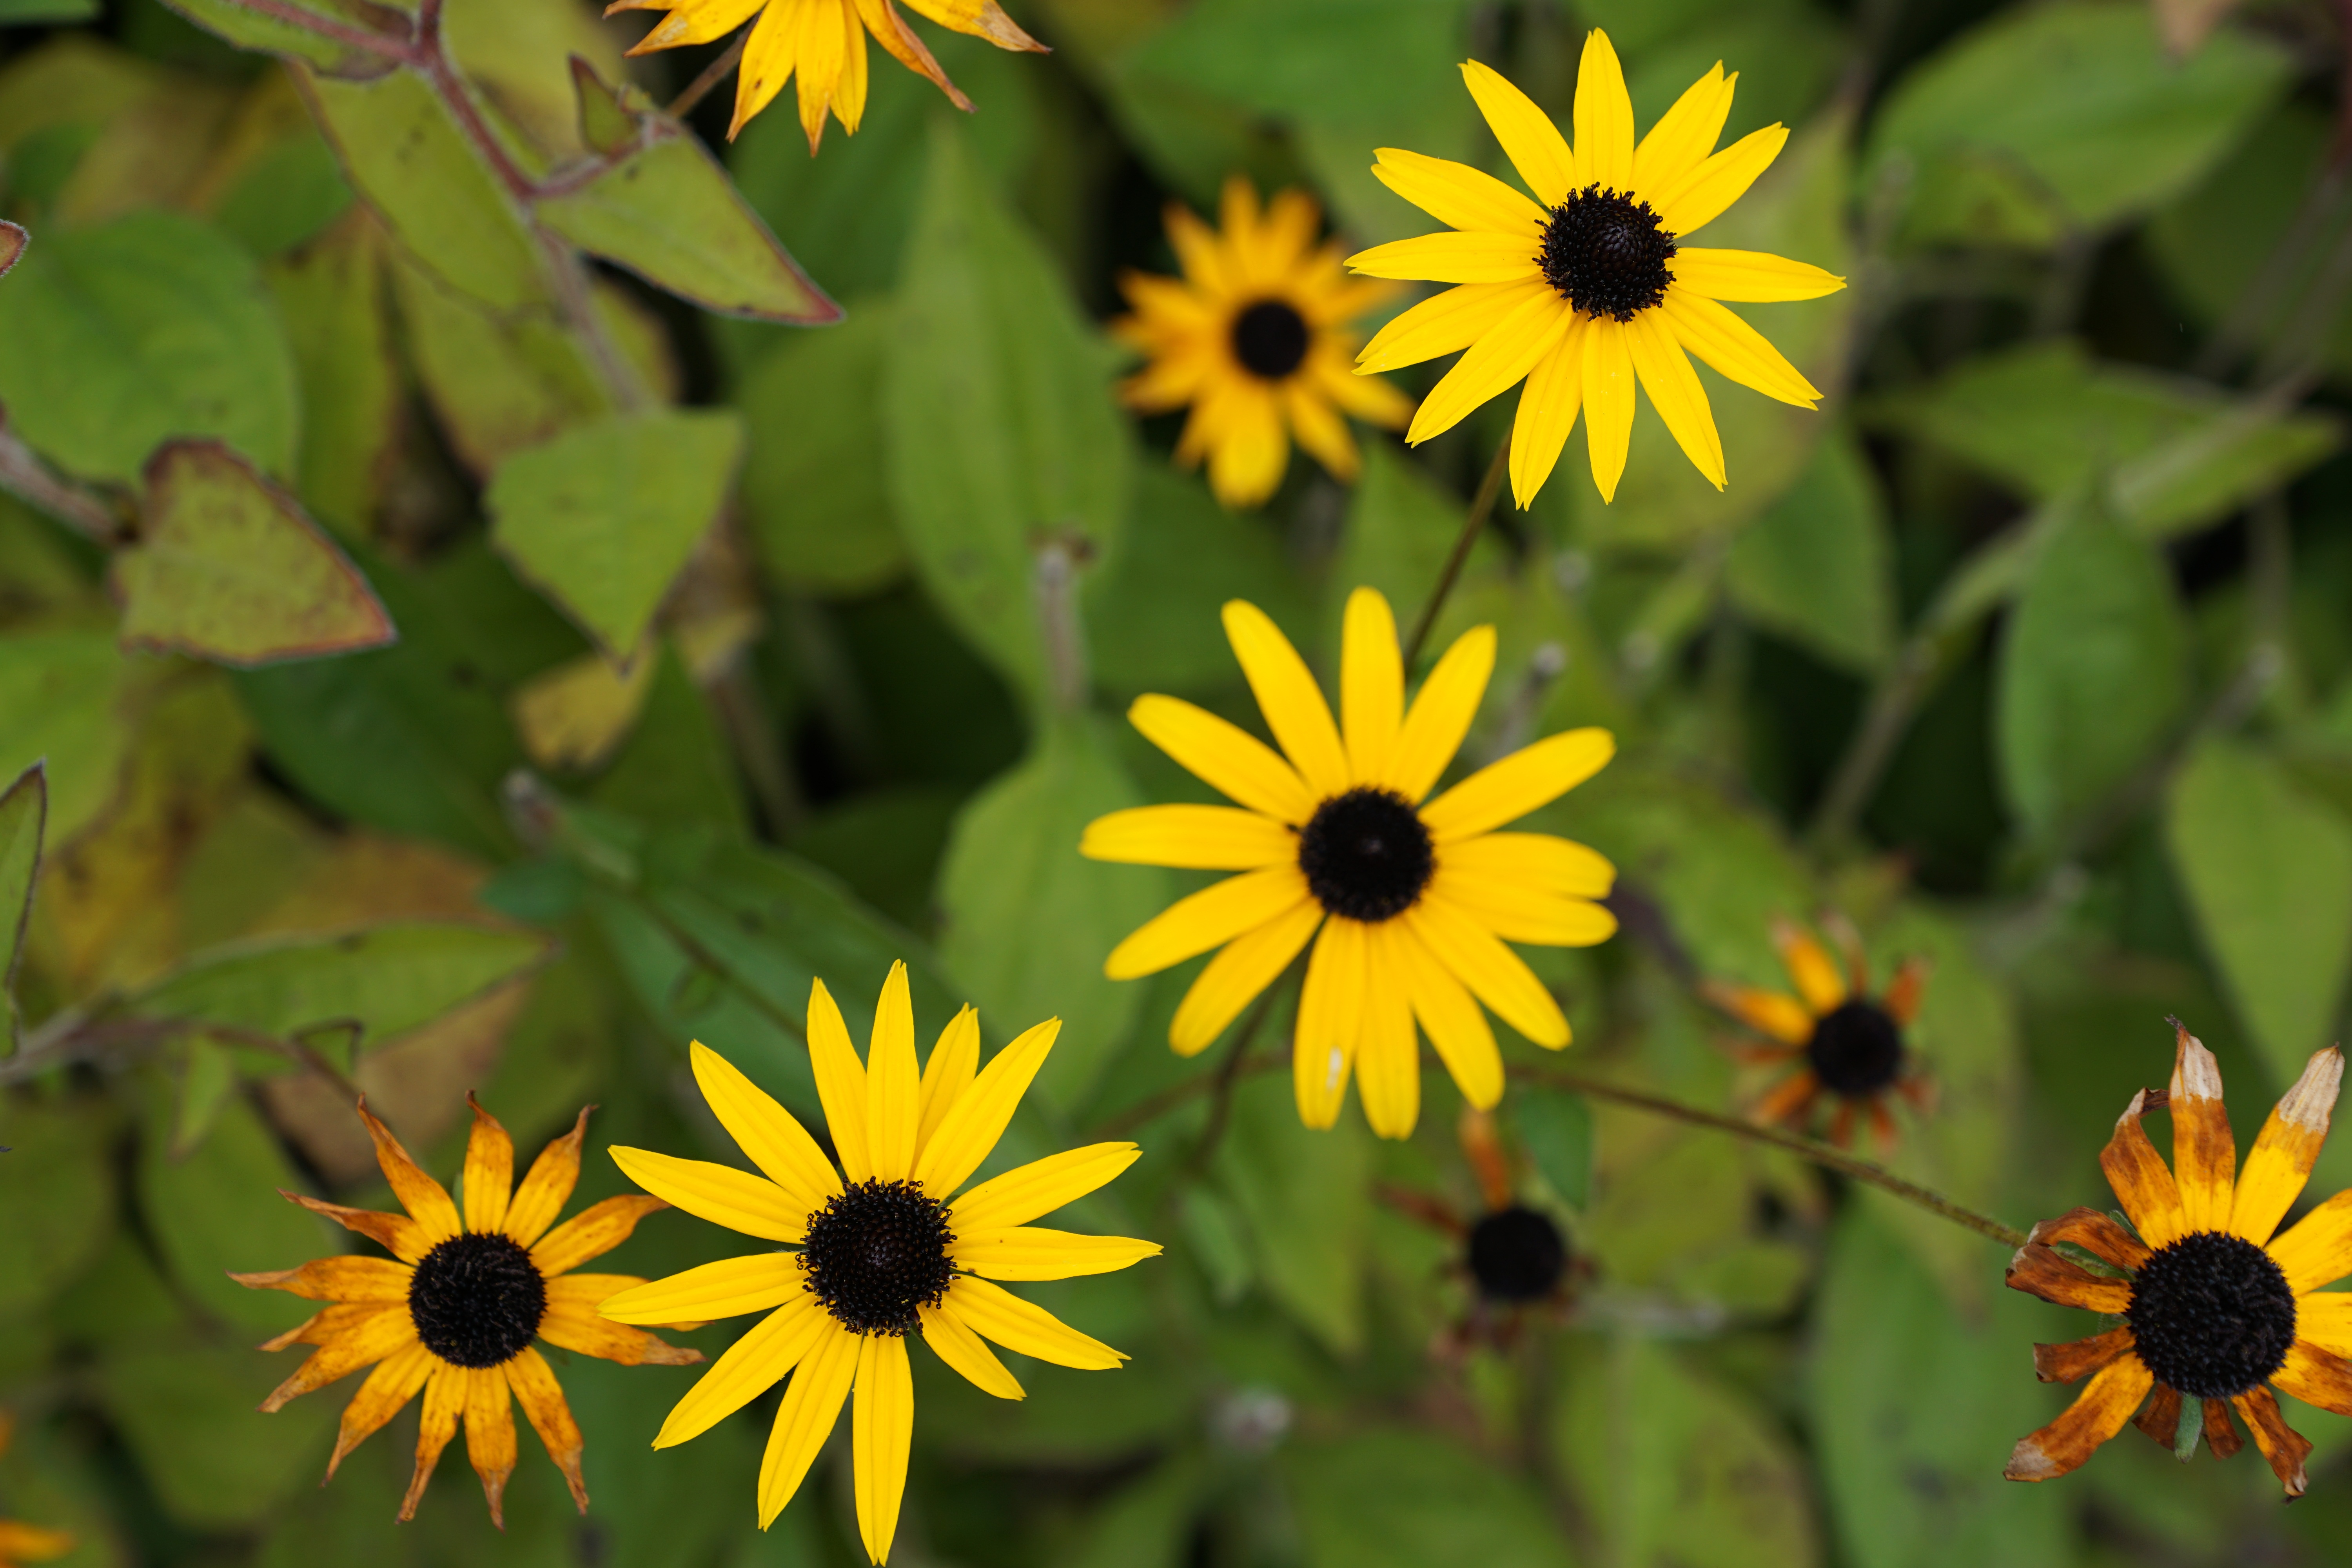
nature, blossom, plant, meadow, flower, petal, bloom, daisy, green, herb, botany, yellow, flora, fauna, sunflower, wildflower, flowers, nectar, macro photography, flowering plant, daisy family, oxeye daisy, sunday flowers, annual plant, land plant